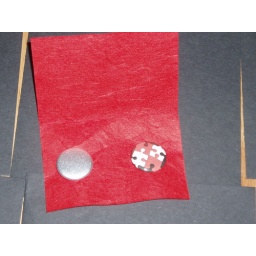
The buttons in a card.You guessed it.The silver button was made from paper that we spray painted silver.